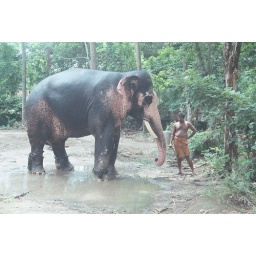
Elephant bath at the elephant palace attached to the temple in Guruvayoor, Kerala, India